John Mackay (Australian pioneer)

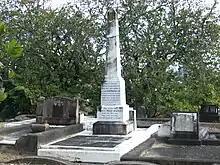
Grave of John Mackay

John Mackay (26 March 1839 – 11 March 1914) was a British explorer, sailor and harbourmaster from Inverness, Scotland, best known for having the town of Mackay, Queensland named after him.